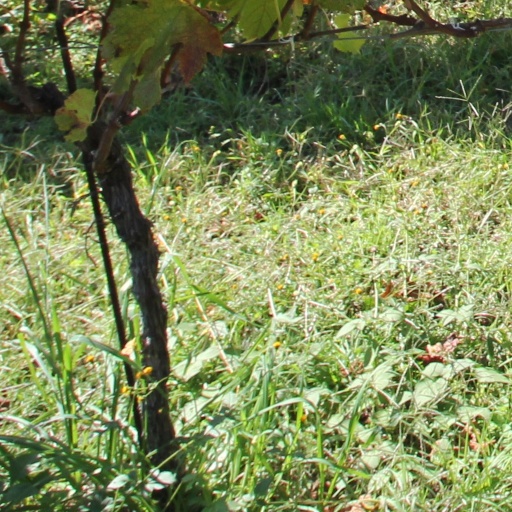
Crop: grape